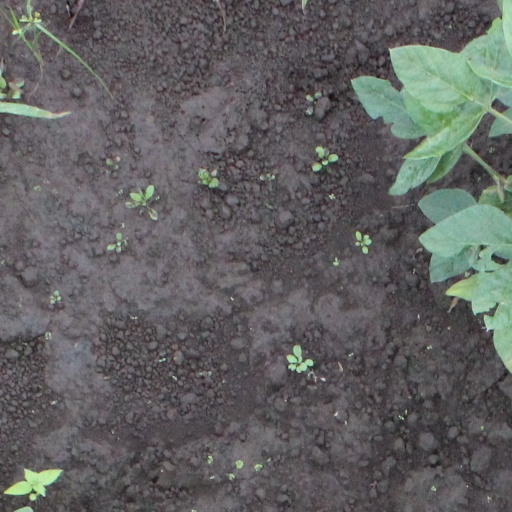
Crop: soybean